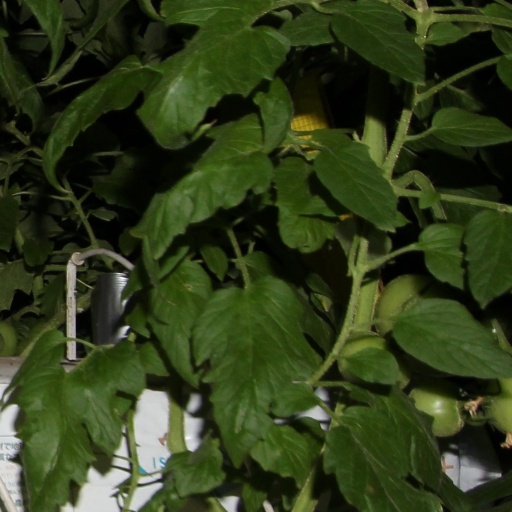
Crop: tomato